Port of Lowestoft

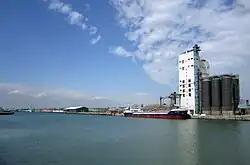
Image of harbour

The port's main entrance can accommodate vessels up to 35 metres in width, with vessels 22 metres wide being able to access the inner harbour through the bascule bridge. The harbour is able to service vessels up to 125 metres in length. The port has services for agribulks, offshore wind, liquid bulks and project cargo. There is also a marine gas bunkering facility, with a maximum capacity of around 1,000 MTs across 7 tanks. Modern transit sheds and a 14,000 tonne silo are available with a range of cranes and other facilities including a container terminal. There are also facilities for ship repairs, including a dry dock and a number of slipways.